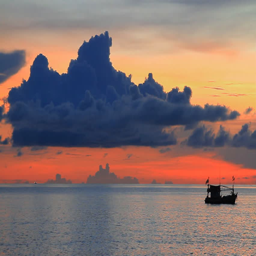
a small fishing boat anchored in the sea at the beautiful light of sunset